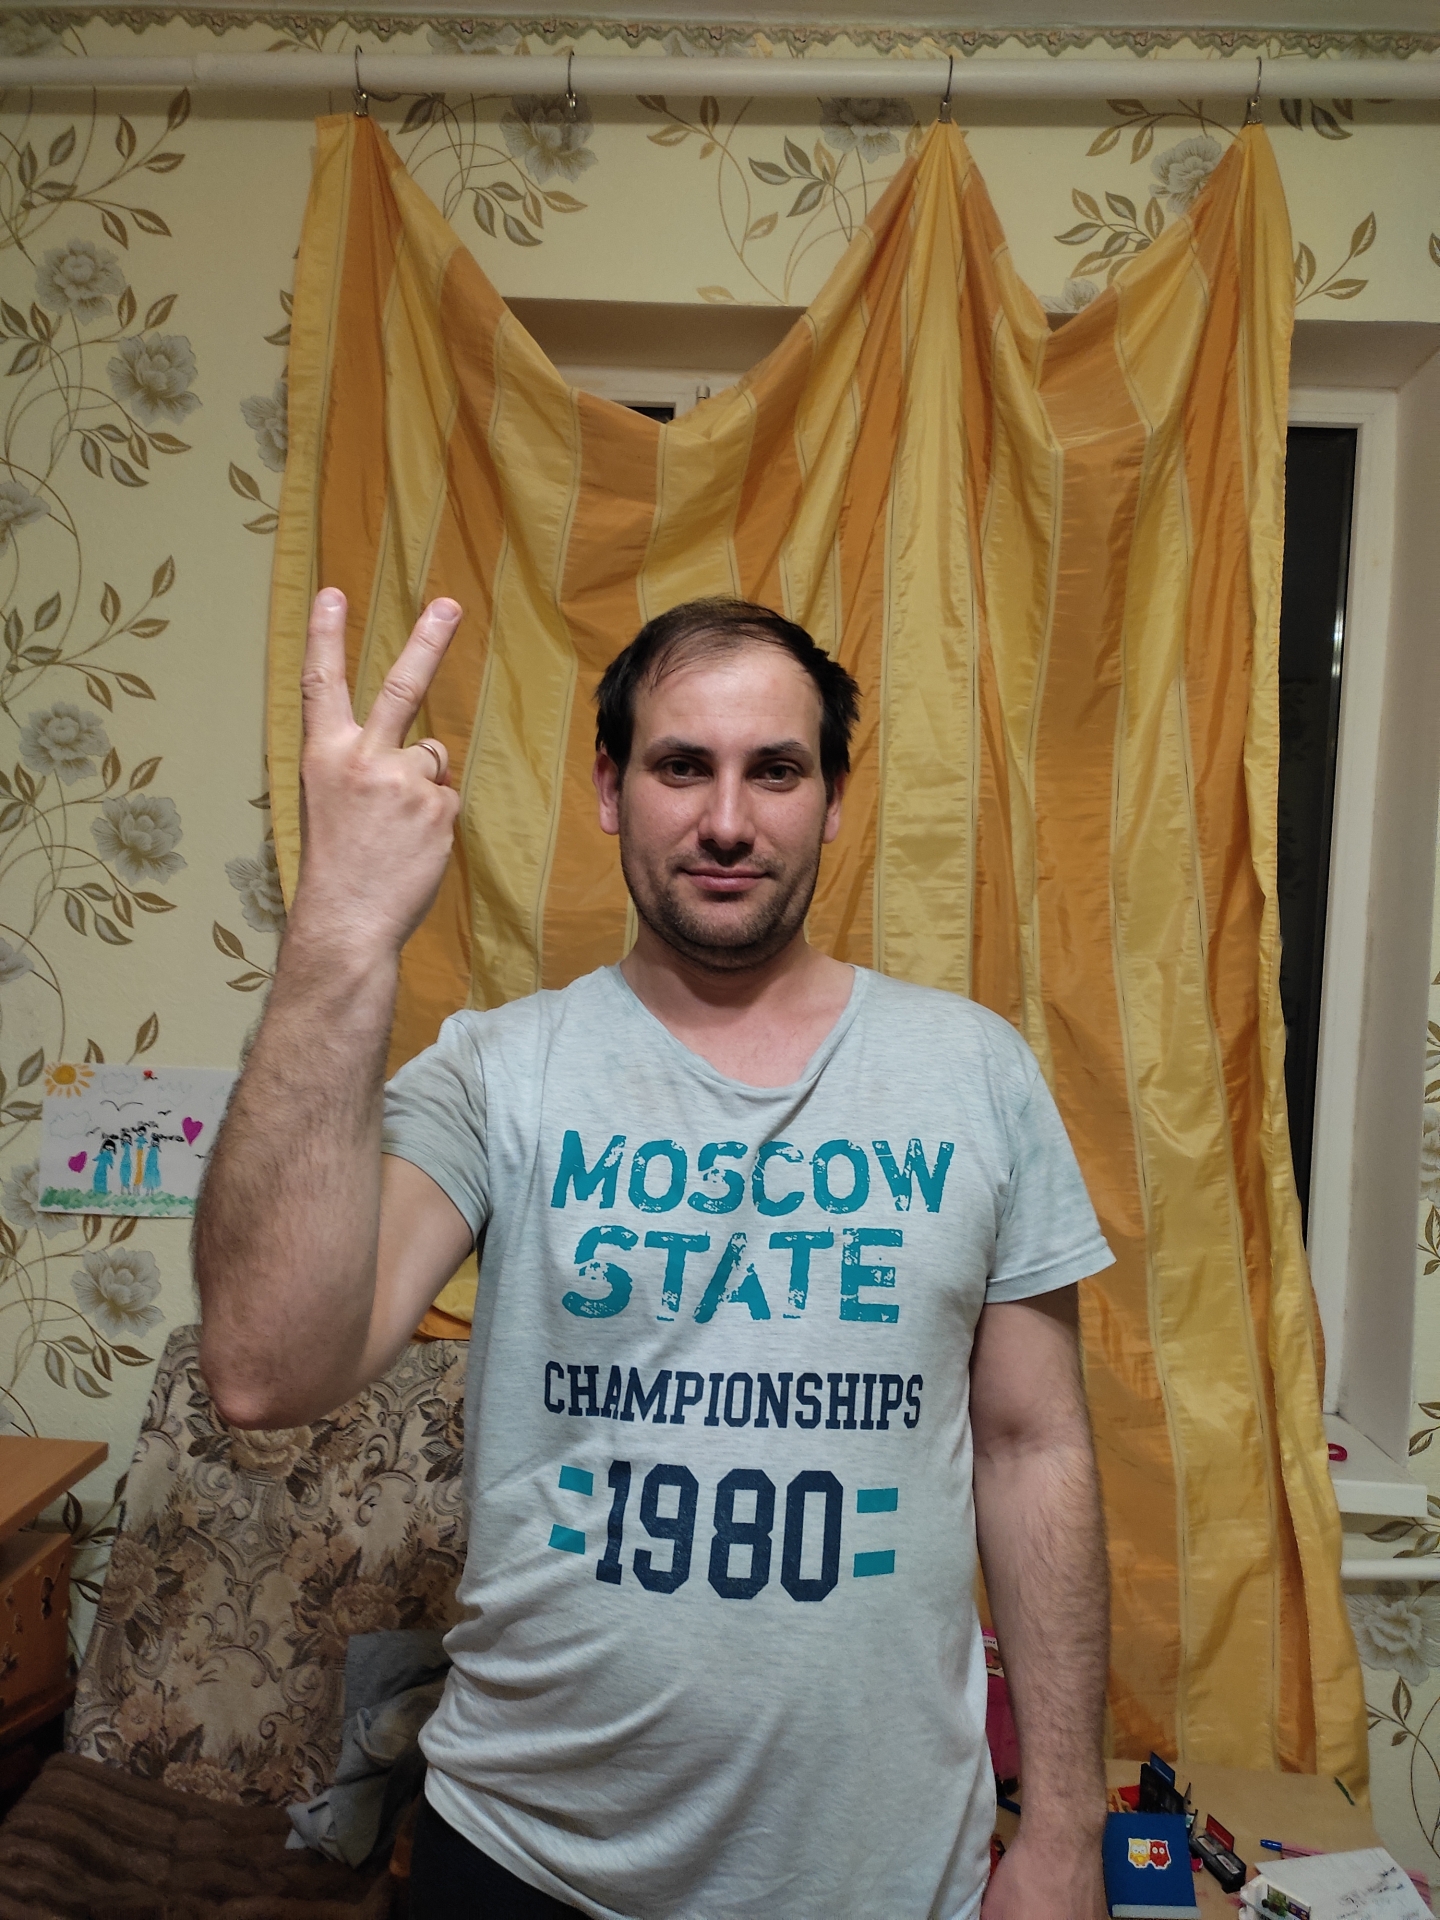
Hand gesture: peace_inverted